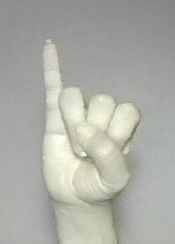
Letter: meem